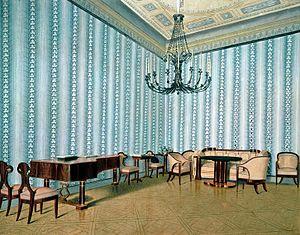
Johan Stephan Decker, connu aussi sous les prénoms de Janos Istvan ou Jean Étienne, né le 26 décembre 1784 à Colmar et mort le 25 juin 1844 à Grinzing près de Vienne, était un peintre français de la première moitié du XIXᵉ siècle. Il acquit une certaine notoriété par ses miniatures et son fameux portrait de Beethoven, réalisé du vivant du musicien.